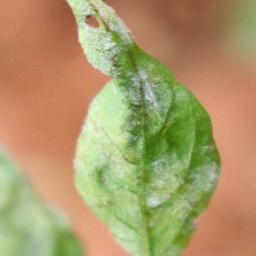
Label: powdery mildew